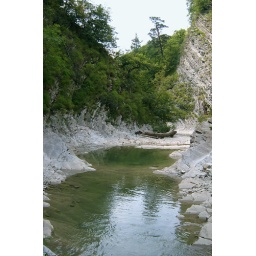
photography stone covered moss in wood at the beginning initially autumn near river